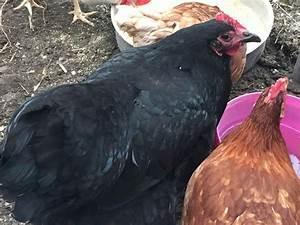
chicken